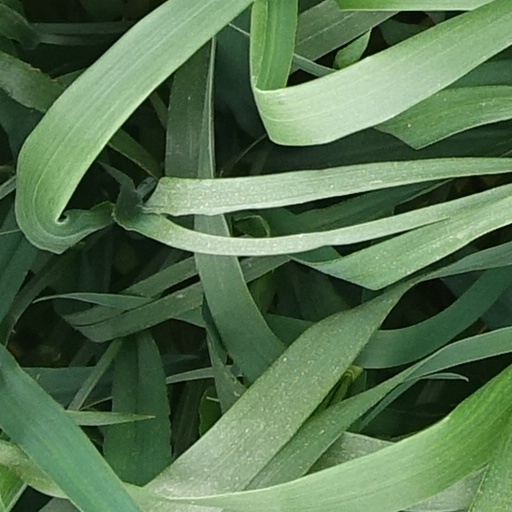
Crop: wheat